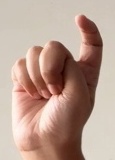
ASL sign: X